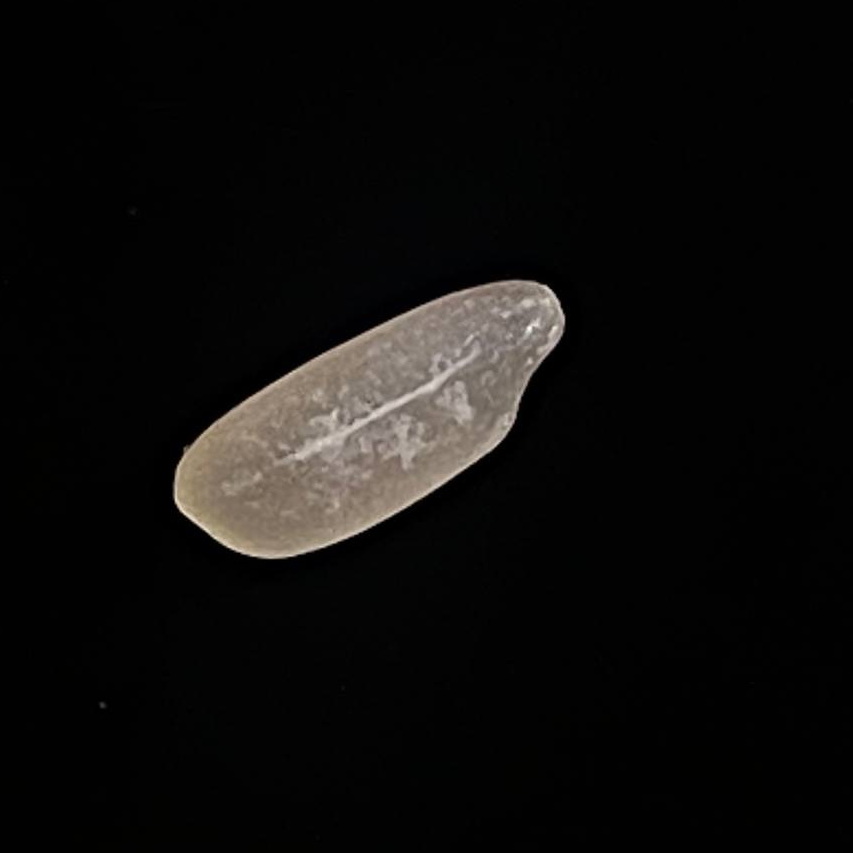
Rice variety: Paijam